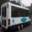
Label: bus